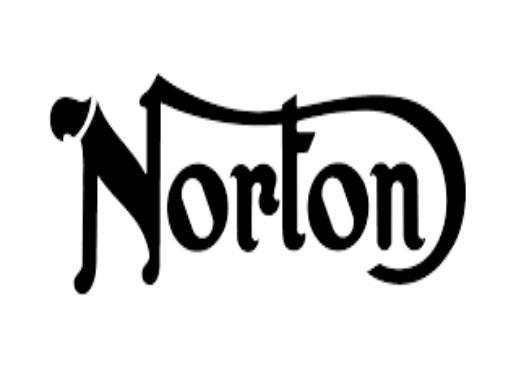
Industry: Necessities